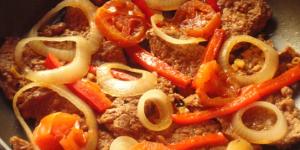
bistek encebollado y entomatado